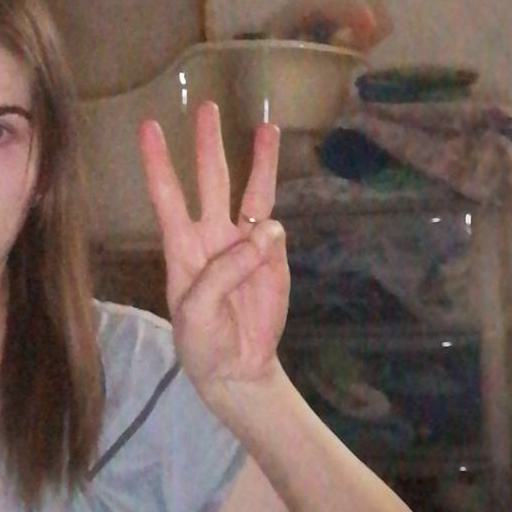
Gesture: three